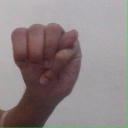
अक्षर: म